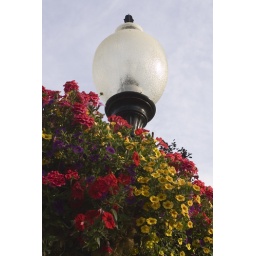
Hanging flower basket adorns one of the street lamps in Monteith Park, venue for River Rythms